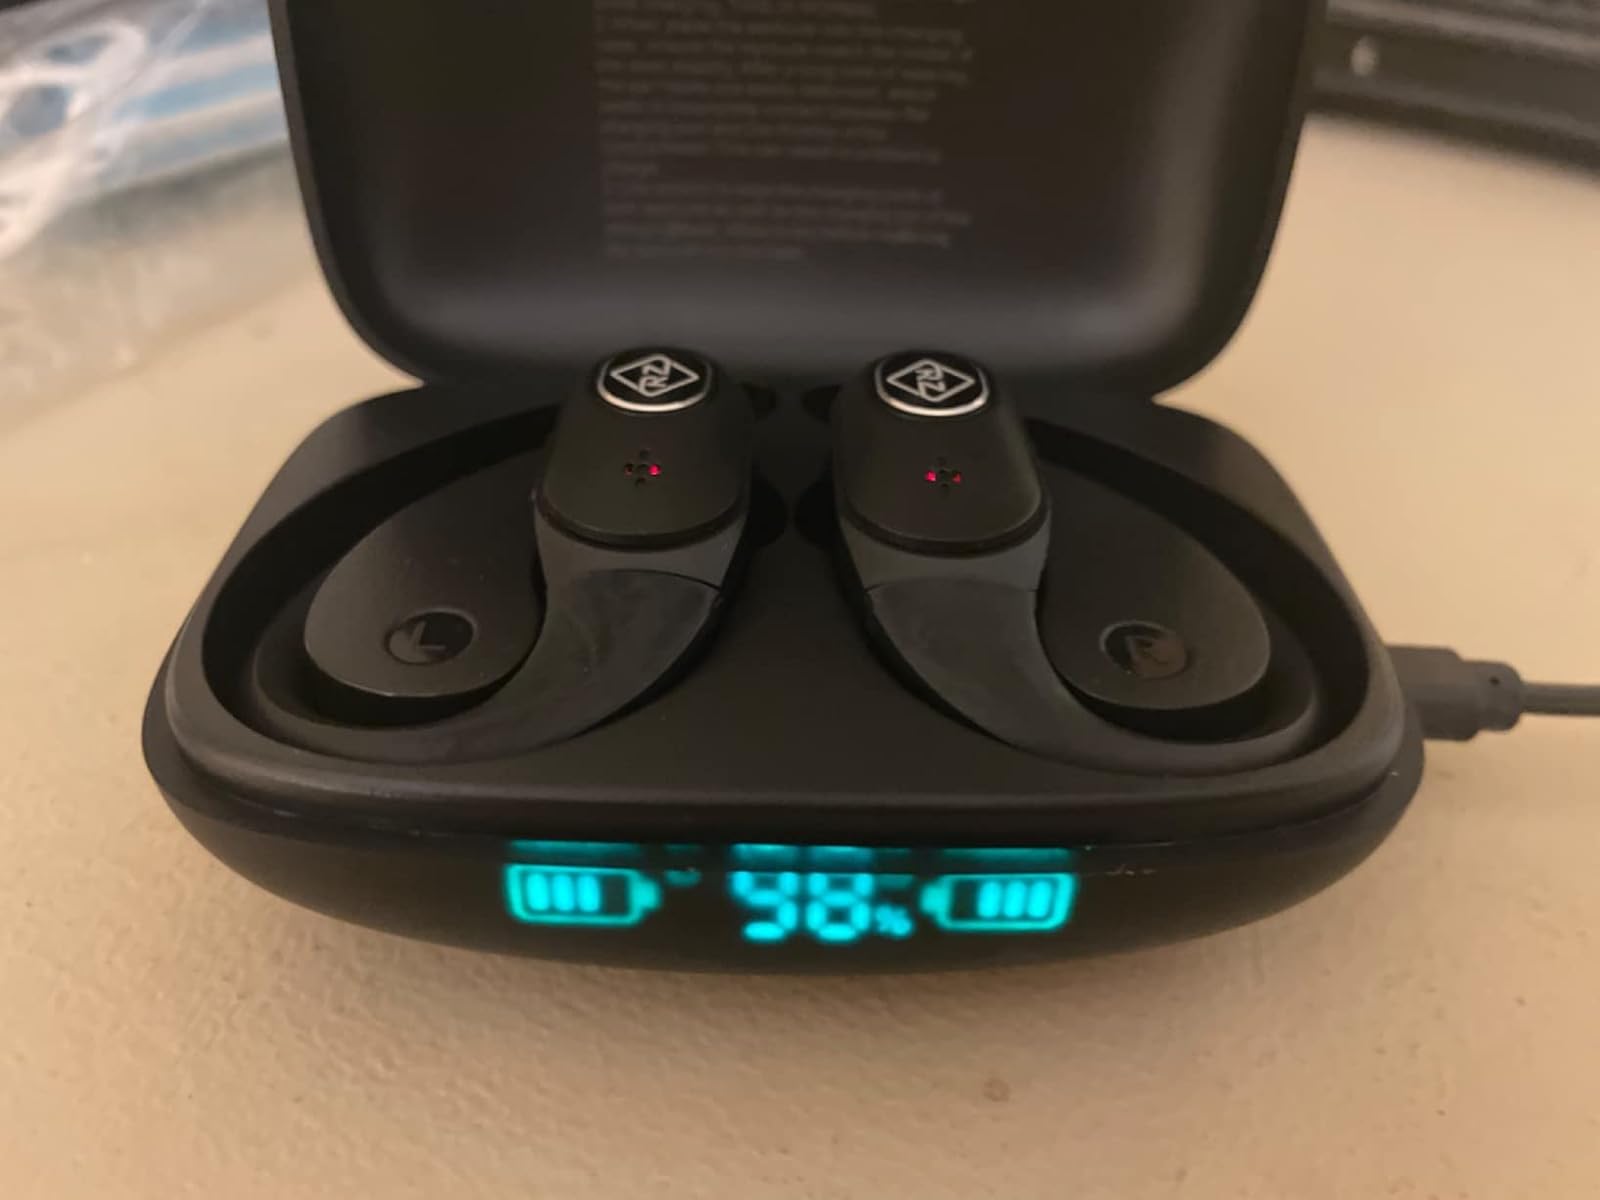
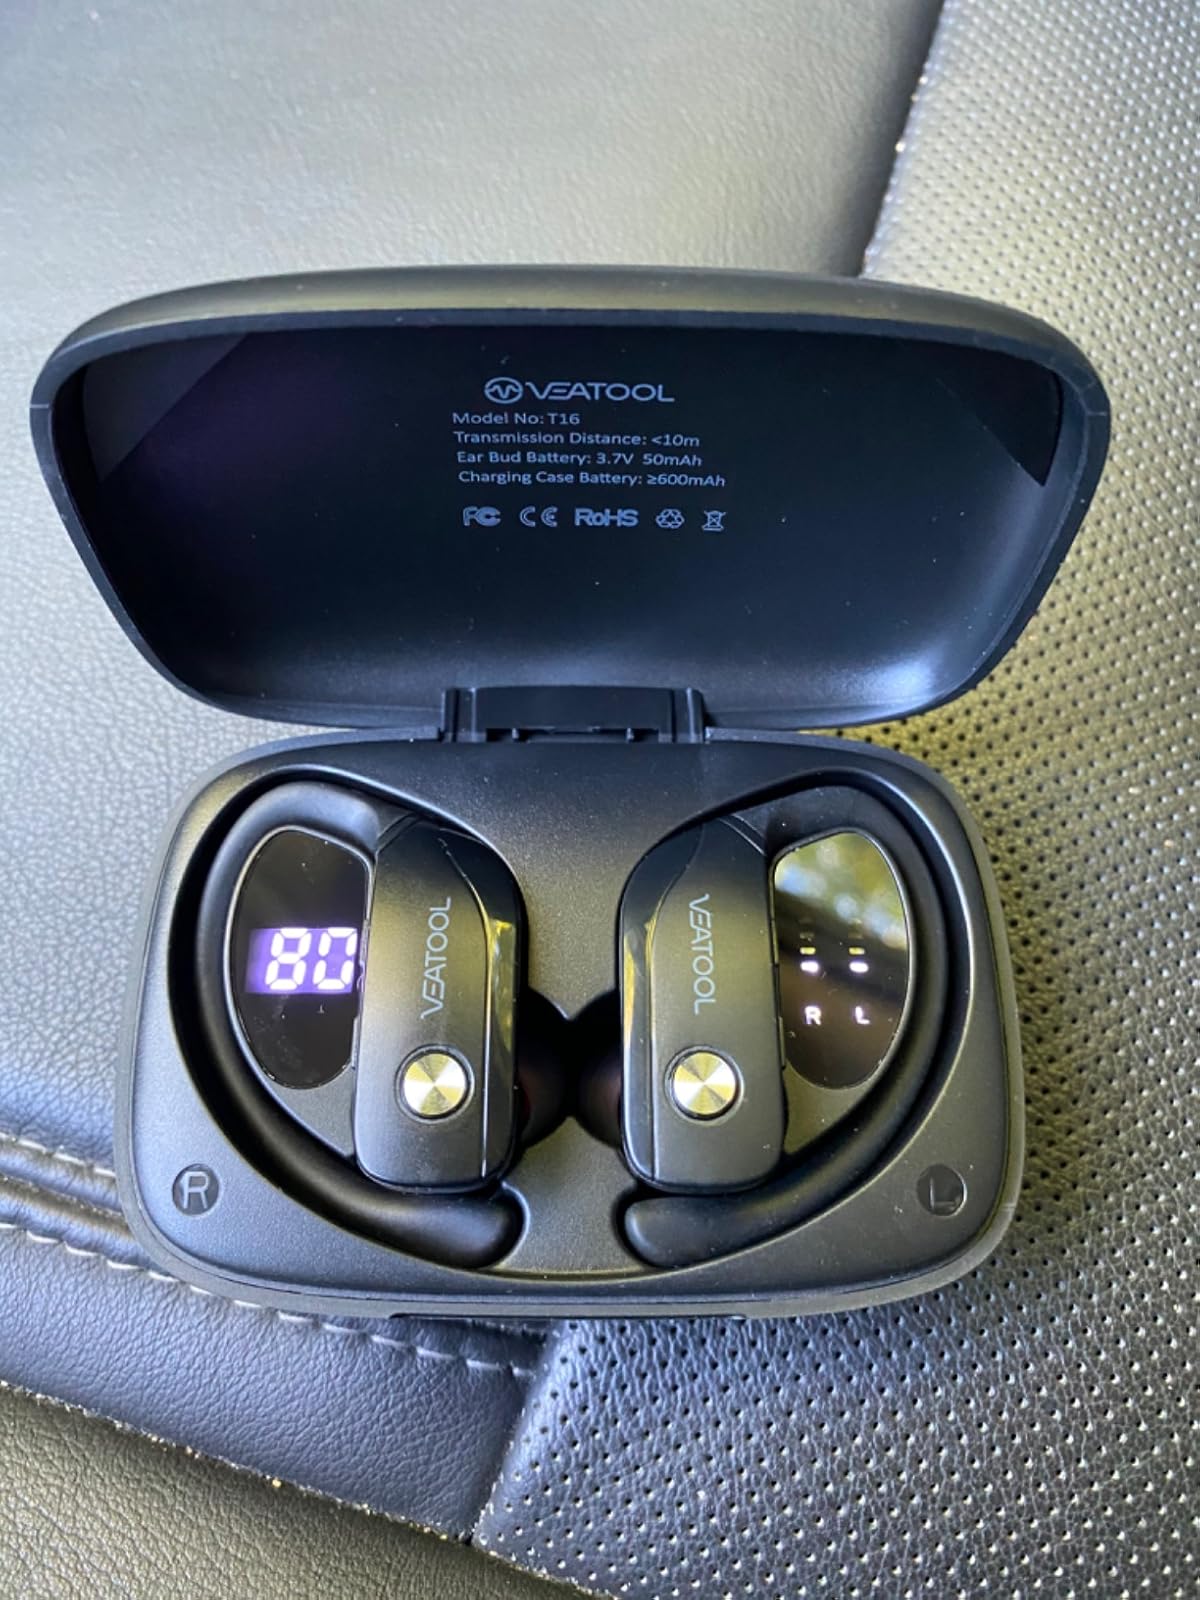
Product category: earbuds
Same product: no